Mercer Bears

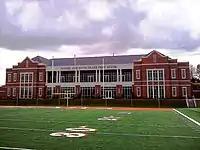
Homer and Ruth Drake Field House, a component of the Tony and Nancy Moye Football and Lacrosse Complex

On November 19, 2010, Mercer announced the reinstatement of intercollegiate football beginning in the fall of 2013. In 2013, Mercer competed as an NCAA Division I FCS non-scholarship program in the Pioneer Football League; in 2014, Mercer began competing as a scholarship program in the Southern Conference. Reinstatement came after a 70-year hiatus; the university suspended football during World War II and did not revive it. The final game was in 1941.